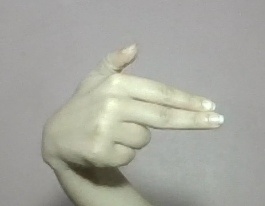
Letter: ghain